Wauwil

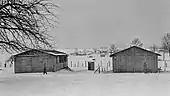
Wauwilermoos camp assumably in winter 1943/44

During World War II, mainly Allied soldiers who were caught after their escape from the Swiss internment camps, were detained in the prison camp Wauwilermoos. Re-established in 1947 as a penitentiary, it was rebuilt in the early 1980s as a semi-open institution where custodial sentences are carried out. The penitentiary (German: "Strafanstalt Wauwilermoos") also serves as a deportation center.